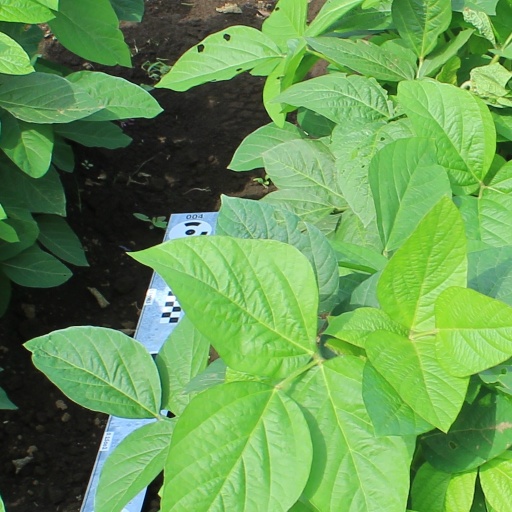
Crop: soybean